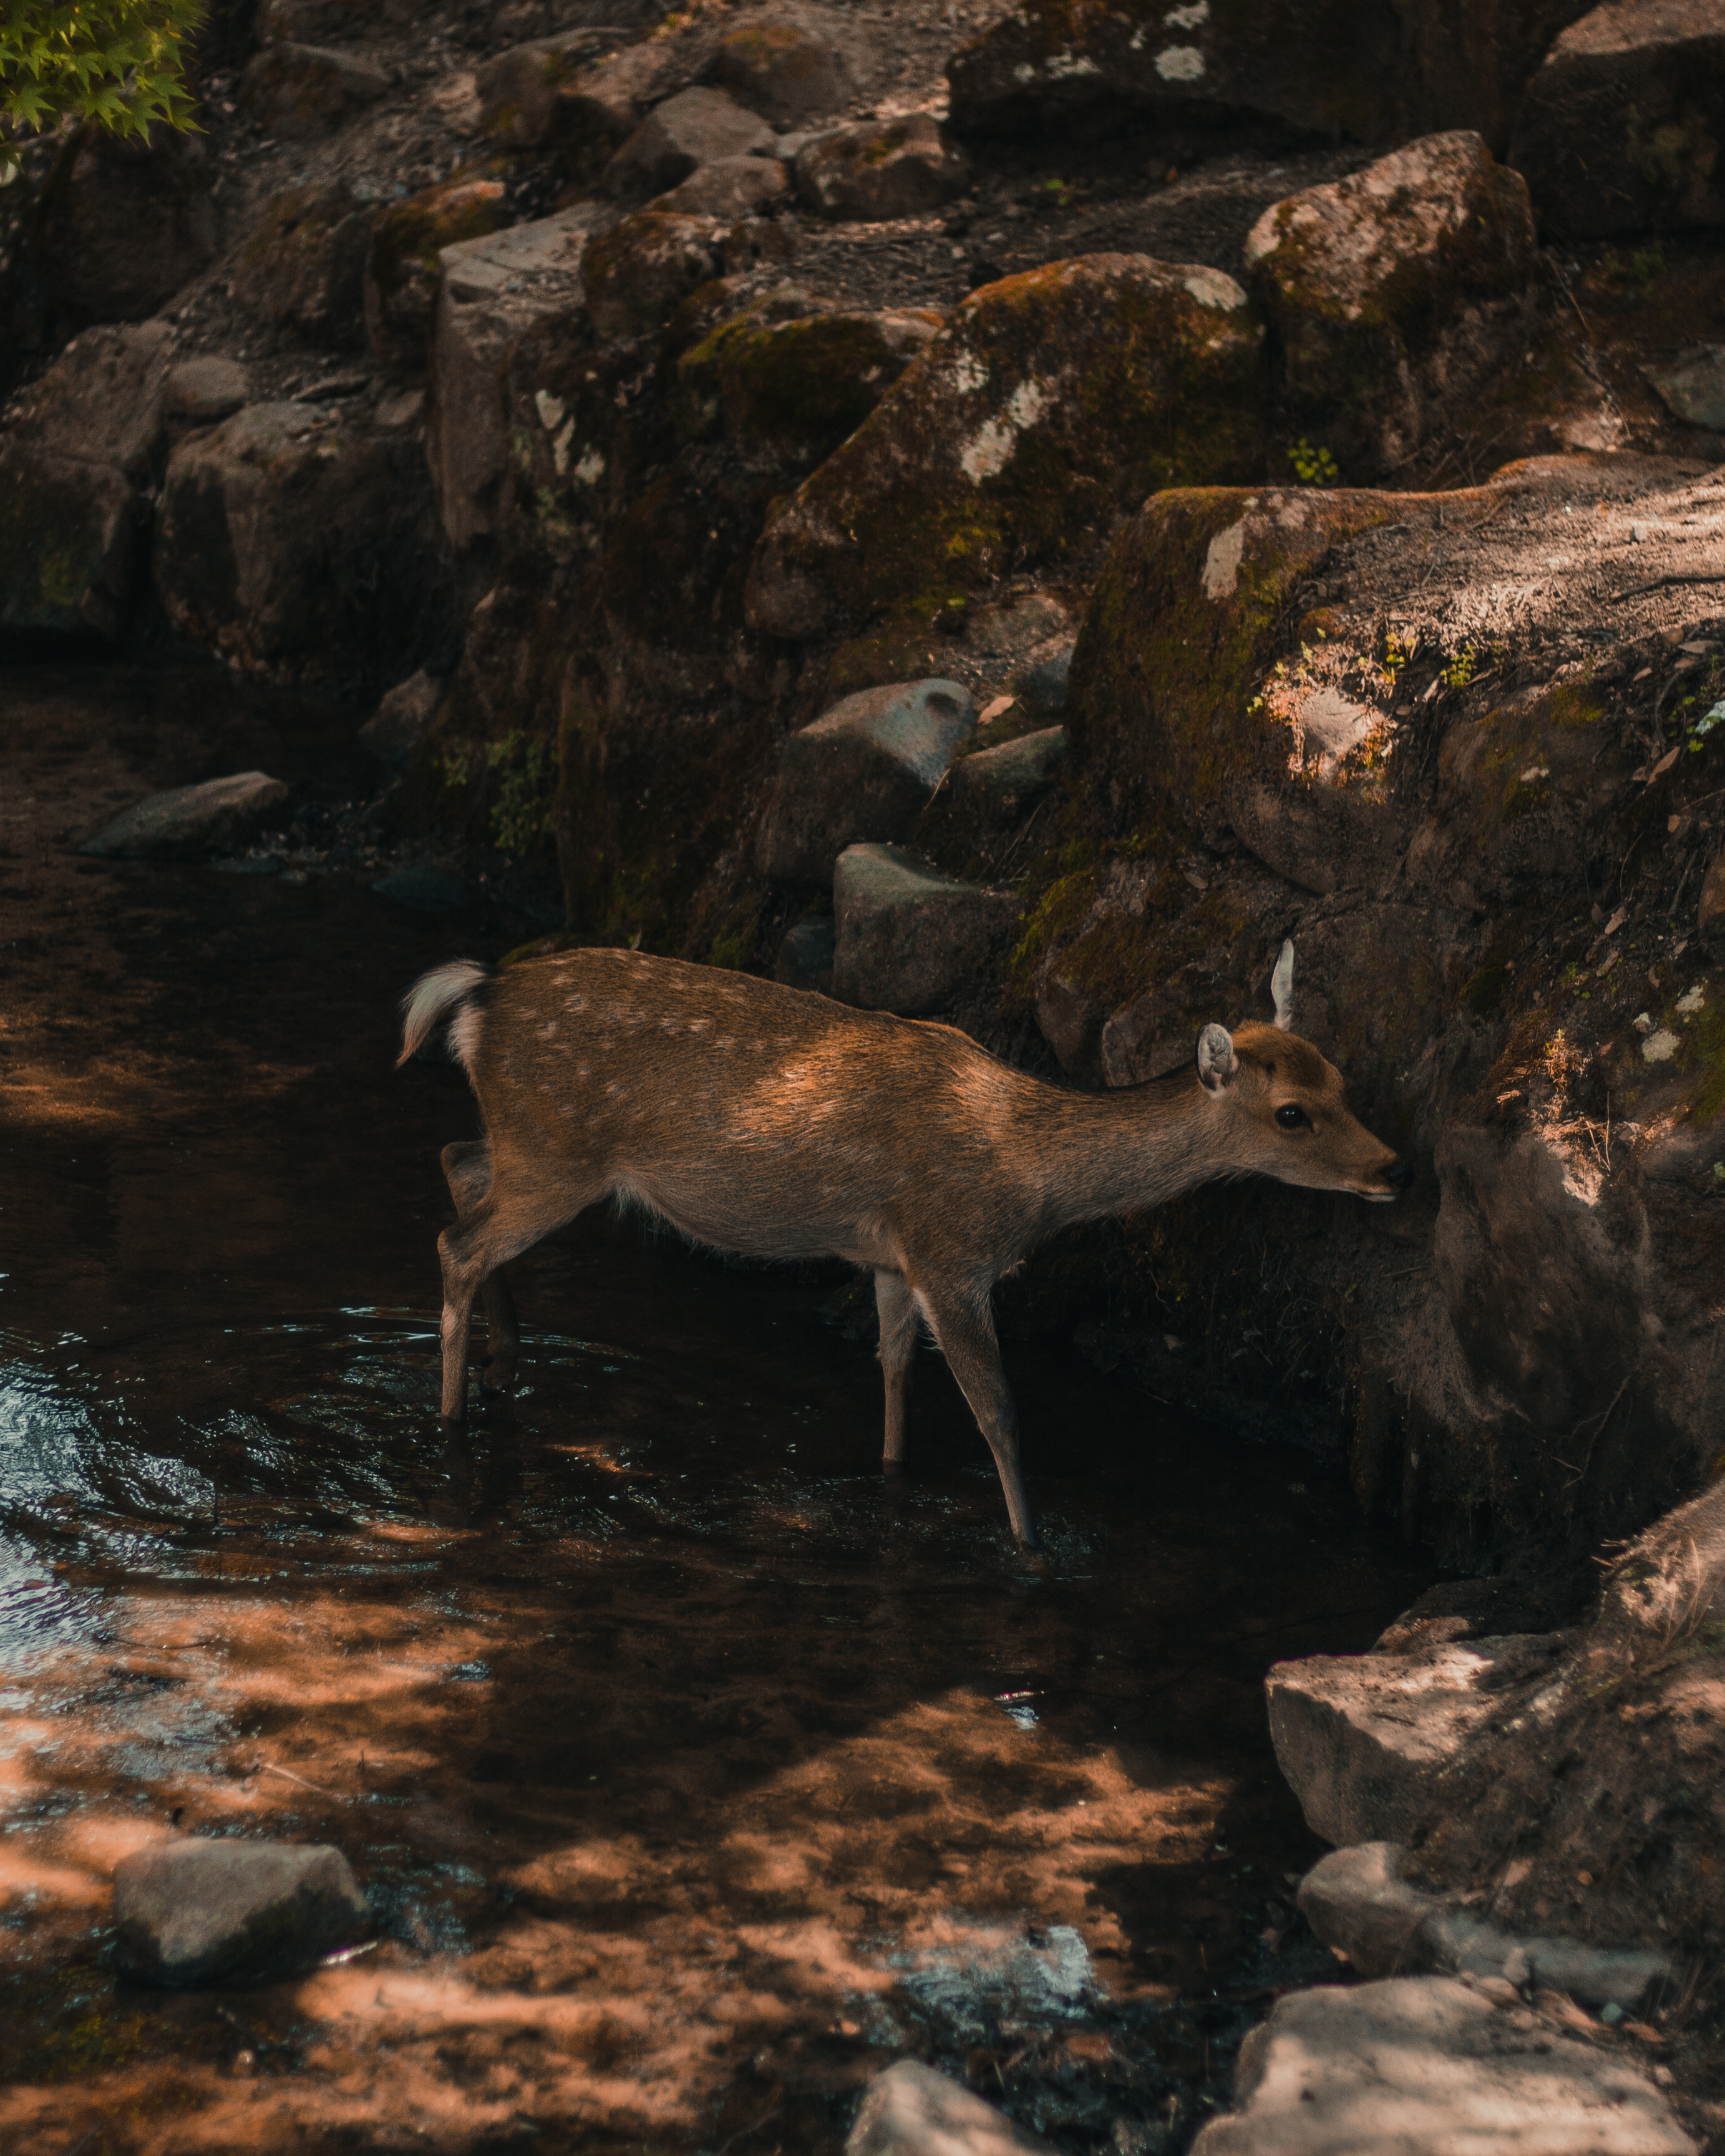
nature, deer, organism, mammal, rock, adaptation, terrestrial animal, nature reserve, bedrock, biome, fawn, wilderness, snout, wildlife, goat antelope, antelope, tail, outcrop, stream, goats, chamois, moss, white tailed deer